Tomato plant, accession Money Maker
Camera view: horizontal (90 deg, fisheye); turntable rotation: 120 degrees
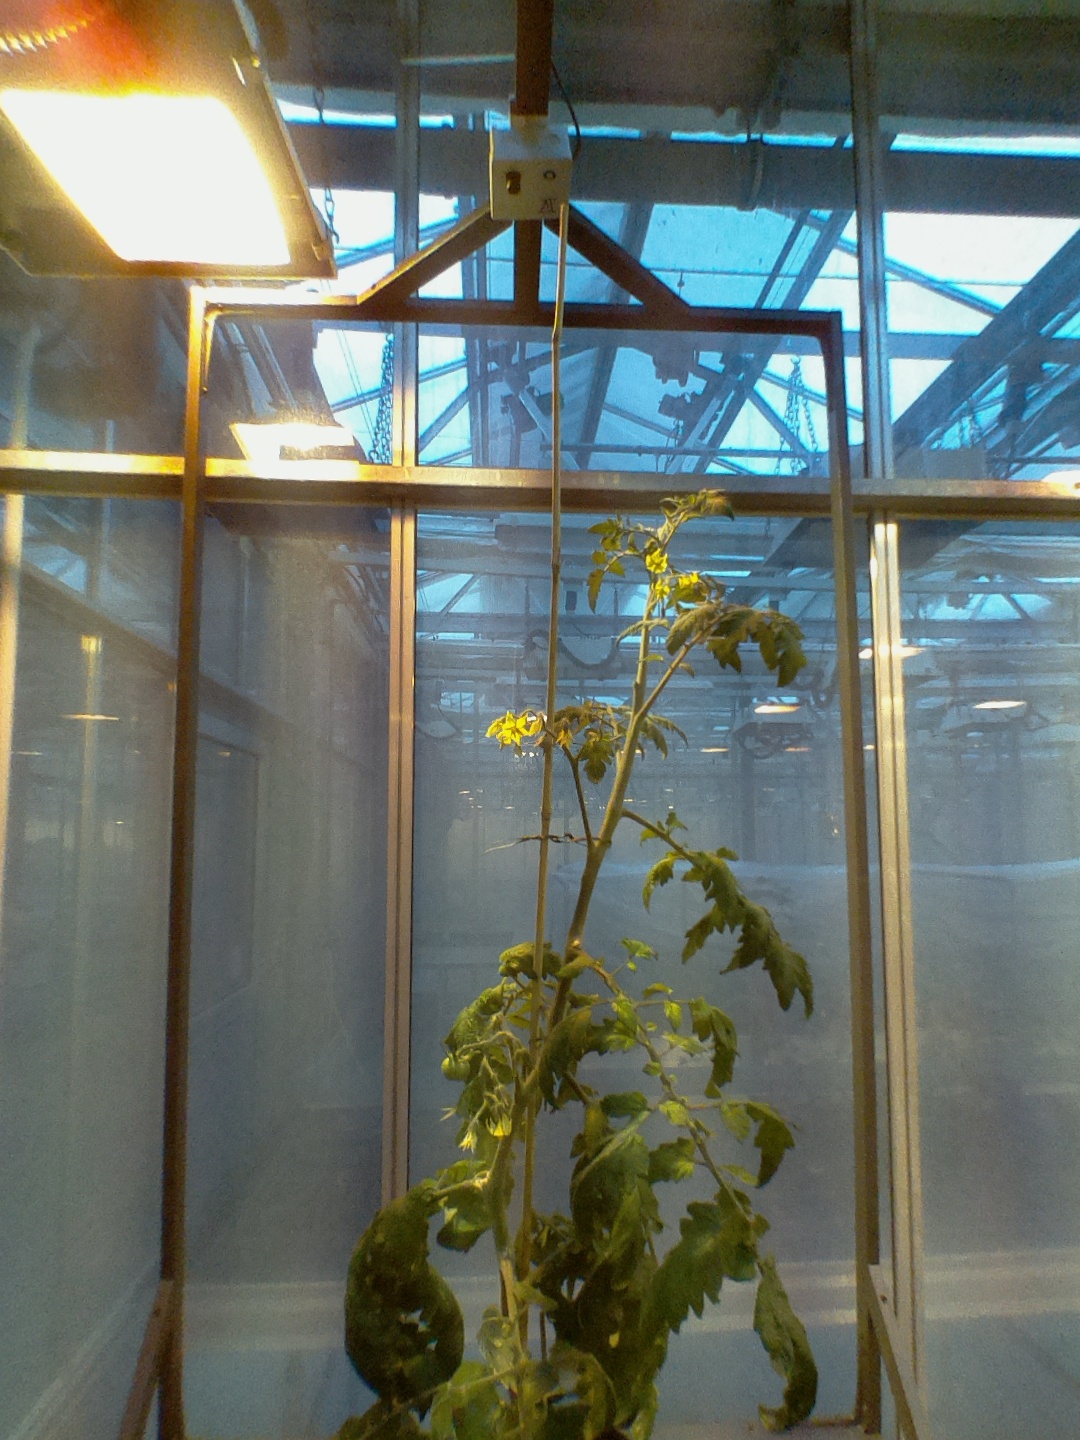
BBCH growth stage 71: 10%-20% of final fruit size